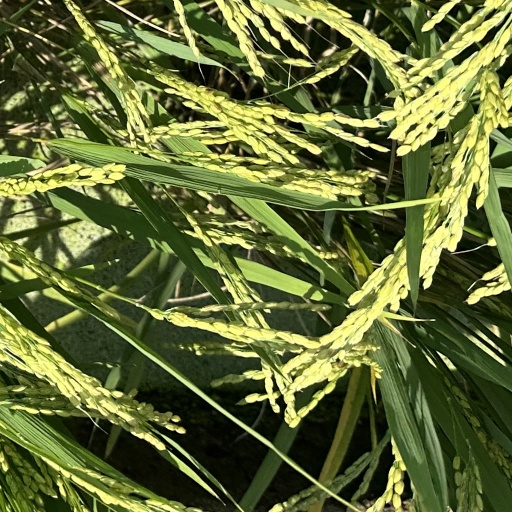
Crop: rice